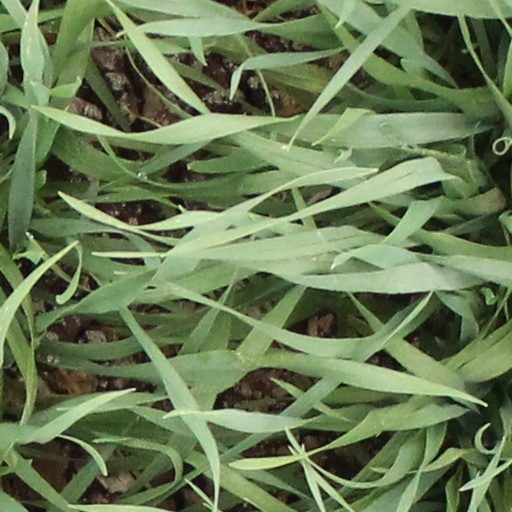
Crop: wheat